Jawhara Tiss

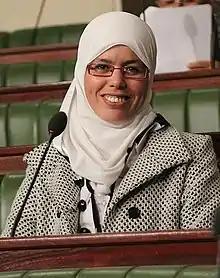
A portrait of Jawhara Tiss

Jawhara Tiss (born 8 July 1985) is a Tunisian politician and member of the Constituent Assembly.